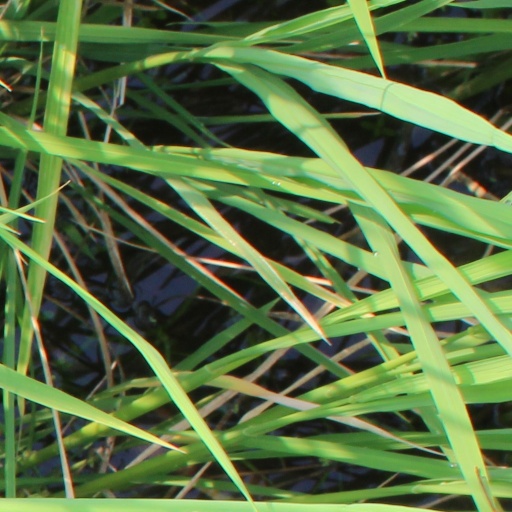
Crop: rice